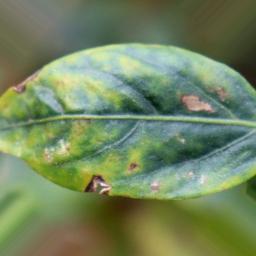
Label: nutritional